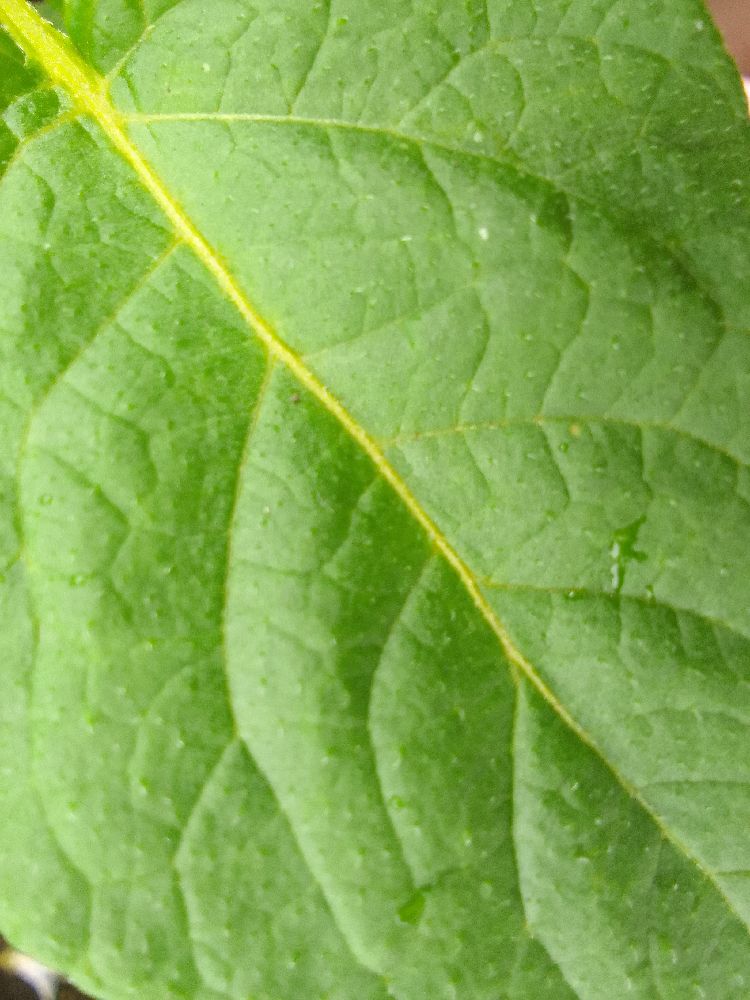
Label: Healthy